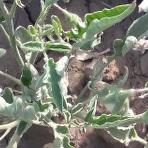
Crop: Tomato
Condition: virosis-d